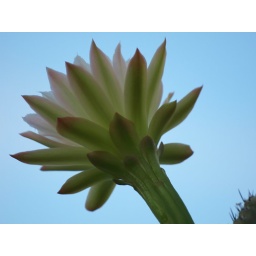
white in blue